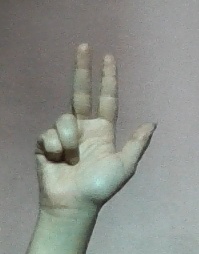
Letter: al